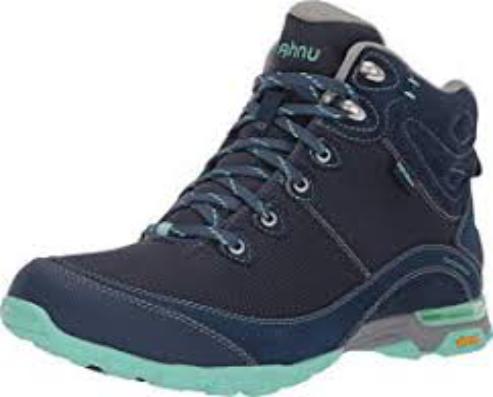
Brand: Ahnu
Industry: Clothes